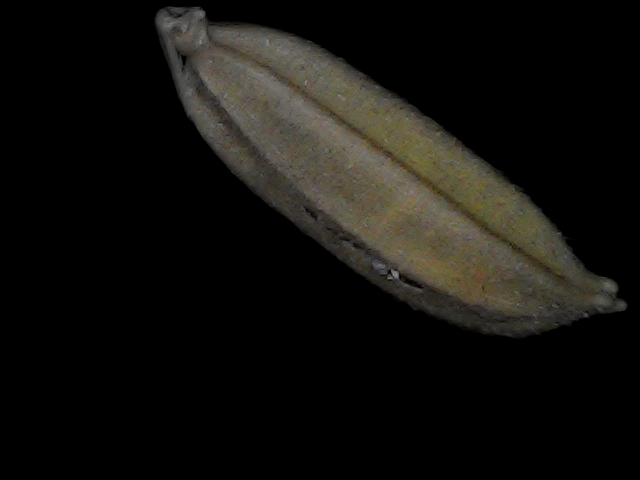
Rice variety: Bd72